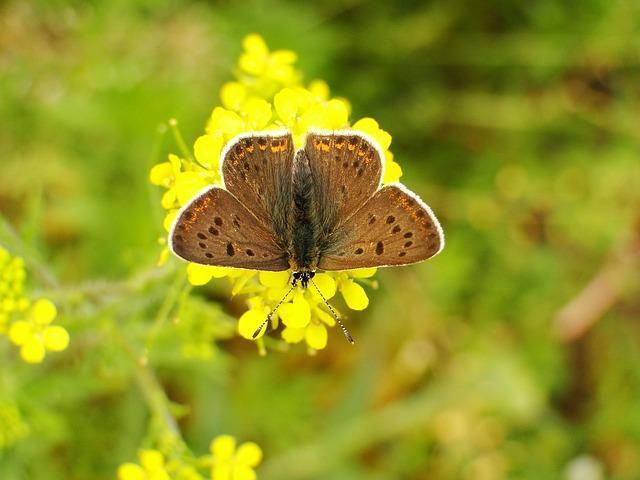
butterfly